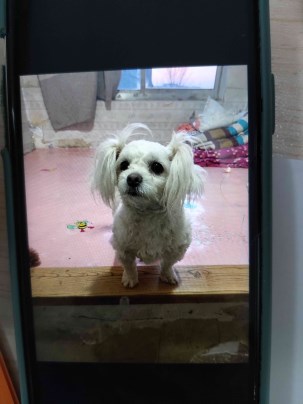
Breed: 3083-n000117-Bichon_Frise